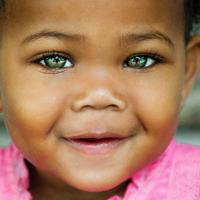
Age group: age 01-10